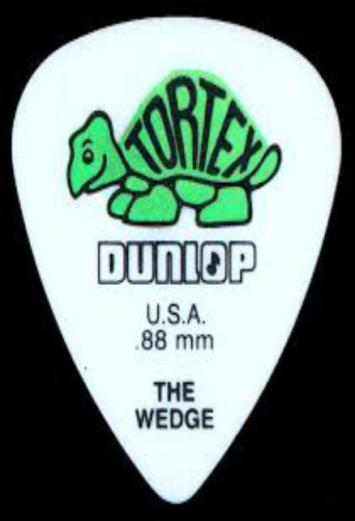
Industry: Leisure